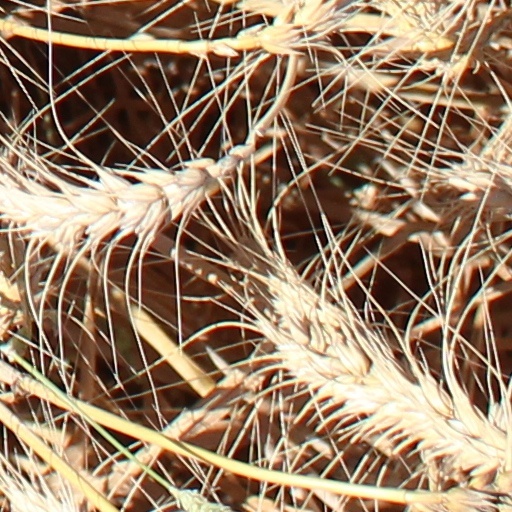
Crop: wheat